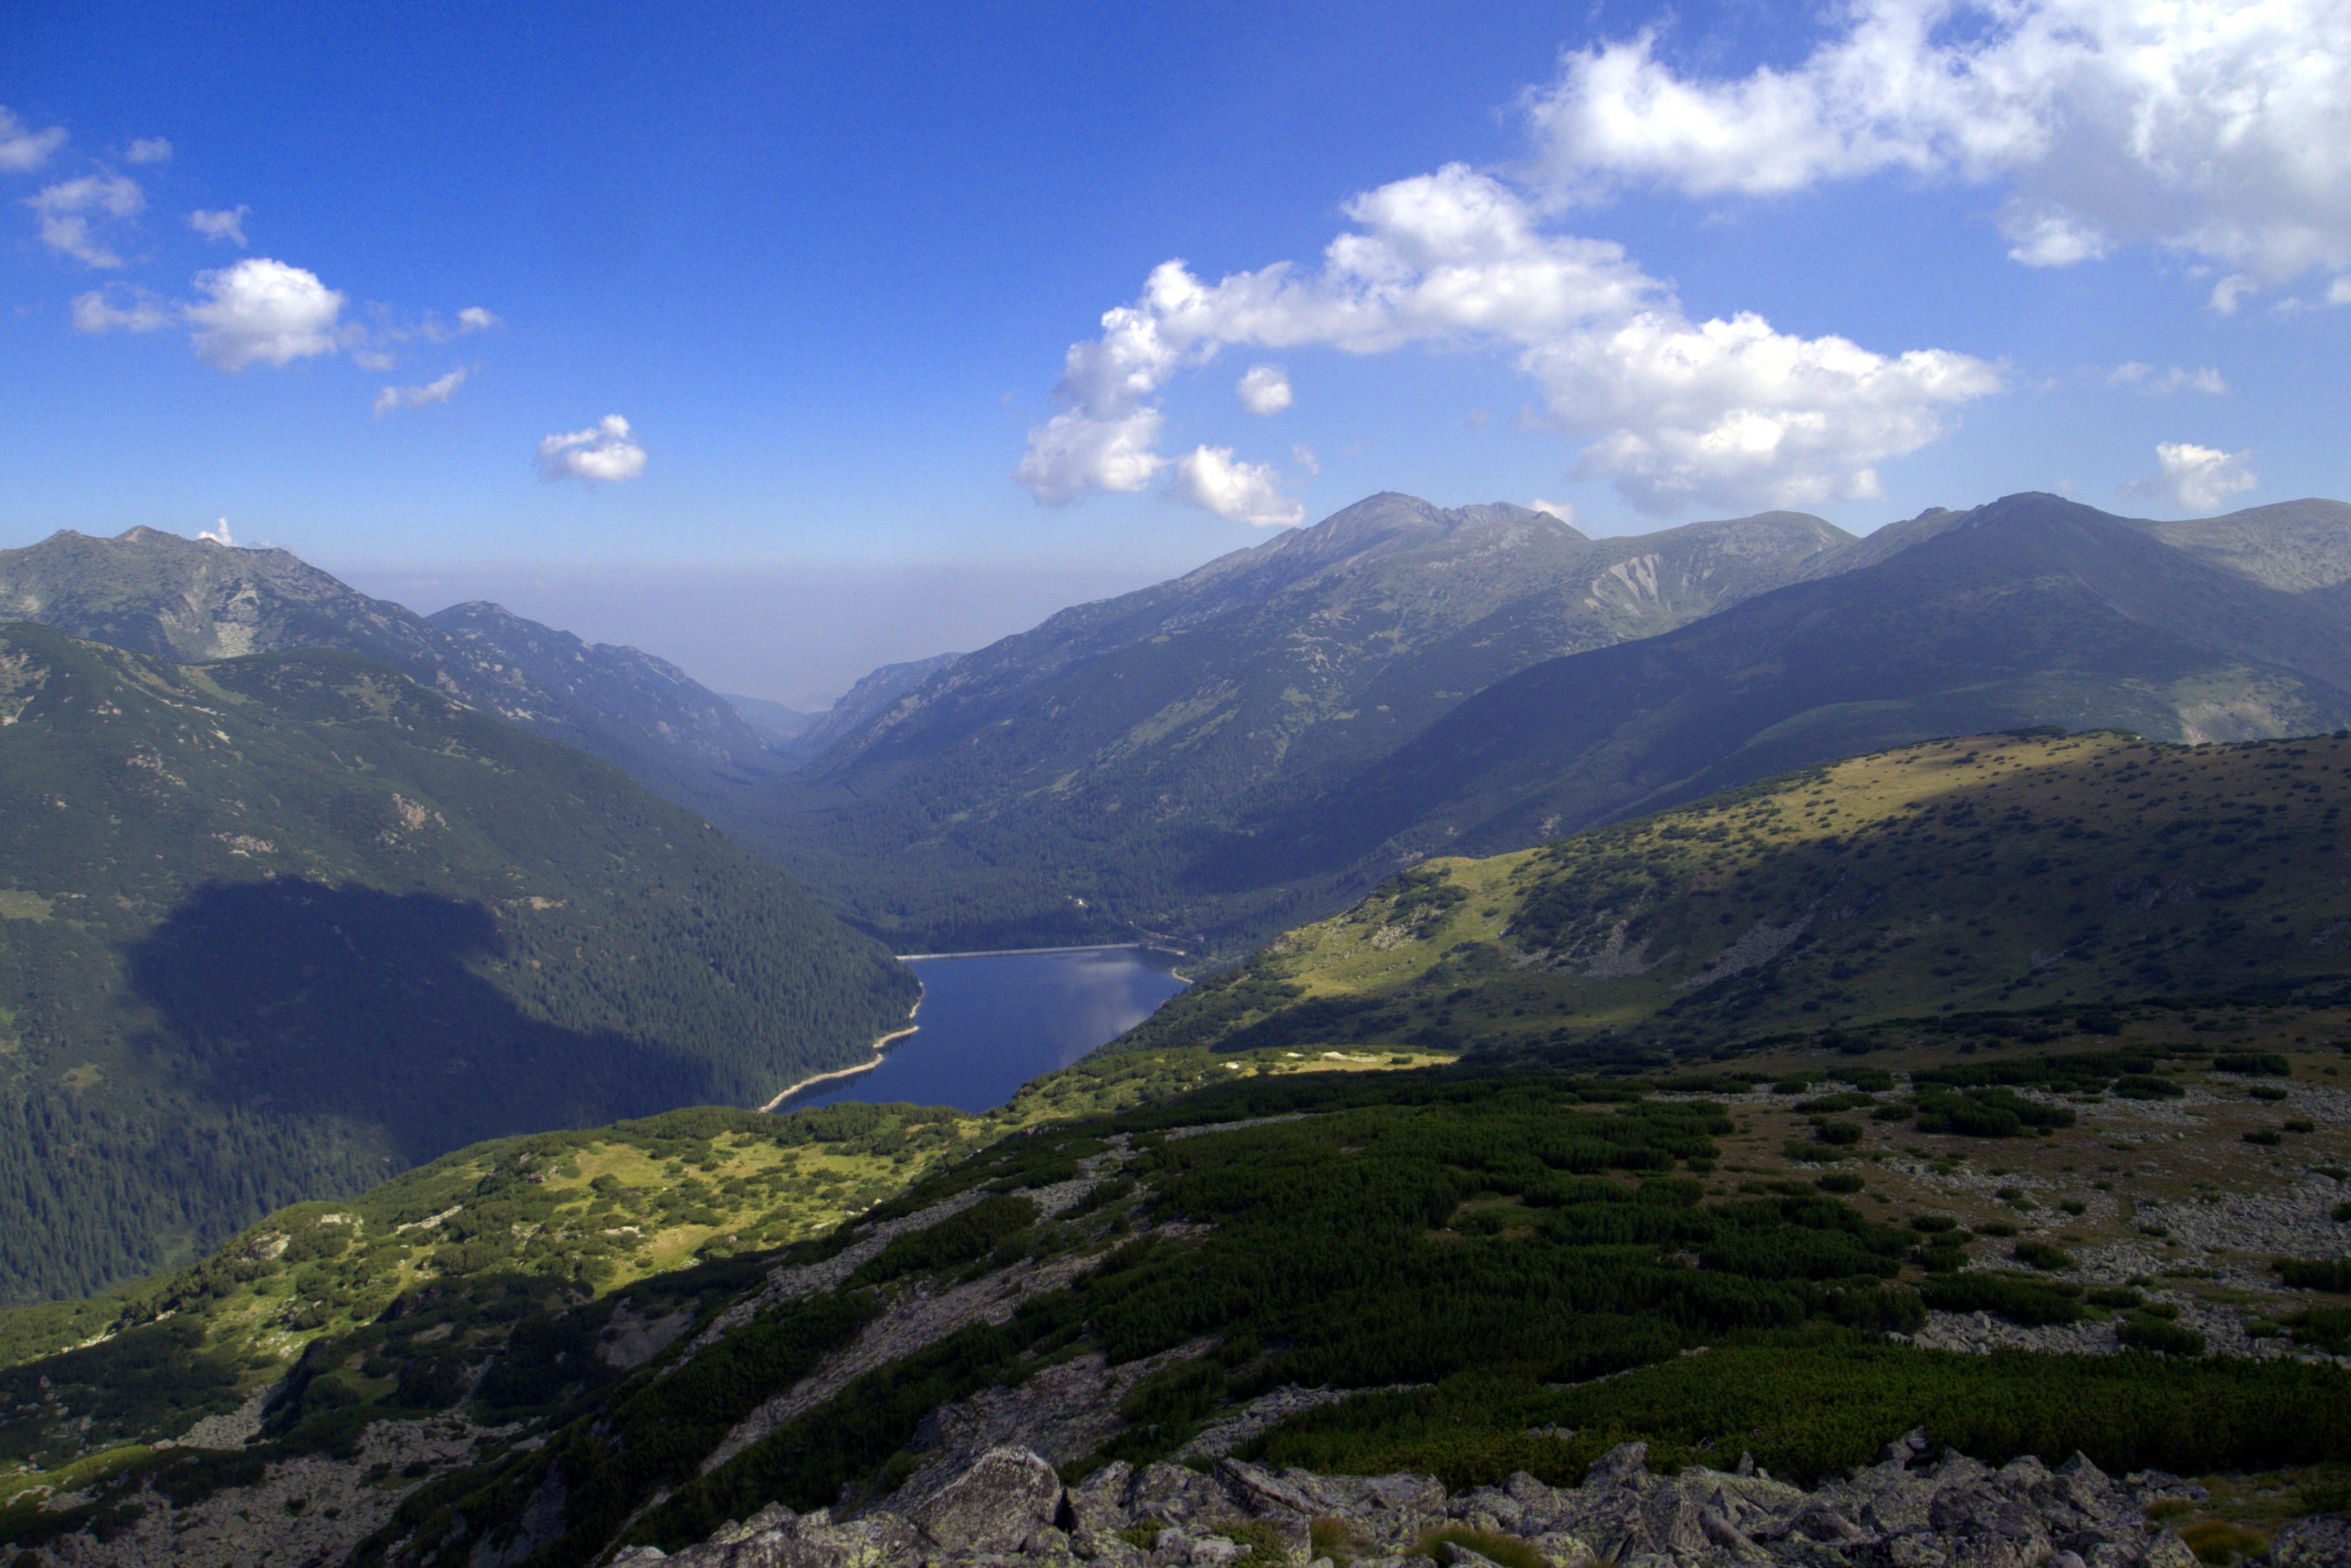
landscape, water, wilderness, walking, mountain, hill, lake, adventure, valley, mountain range, country, fjord, highland, ridge, summit, clouds, mountains, alps, plateau, fell, loch, bulgaria, landform, tarn, mountain pass, geographical feature, mountainous landforms, rila, musala